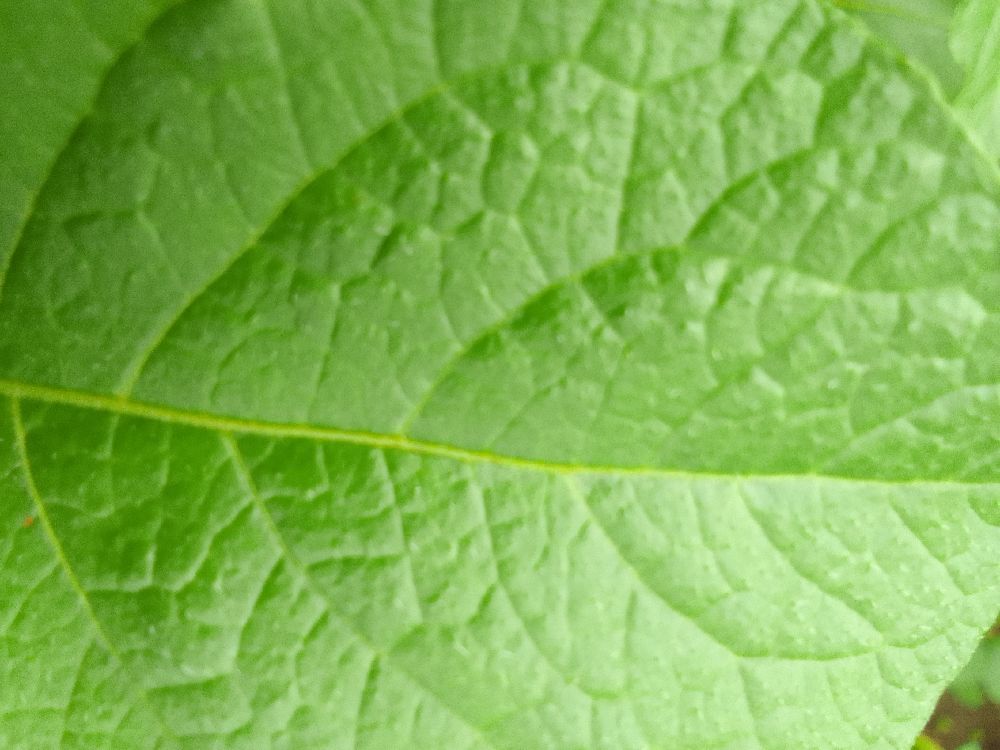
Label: Healthy